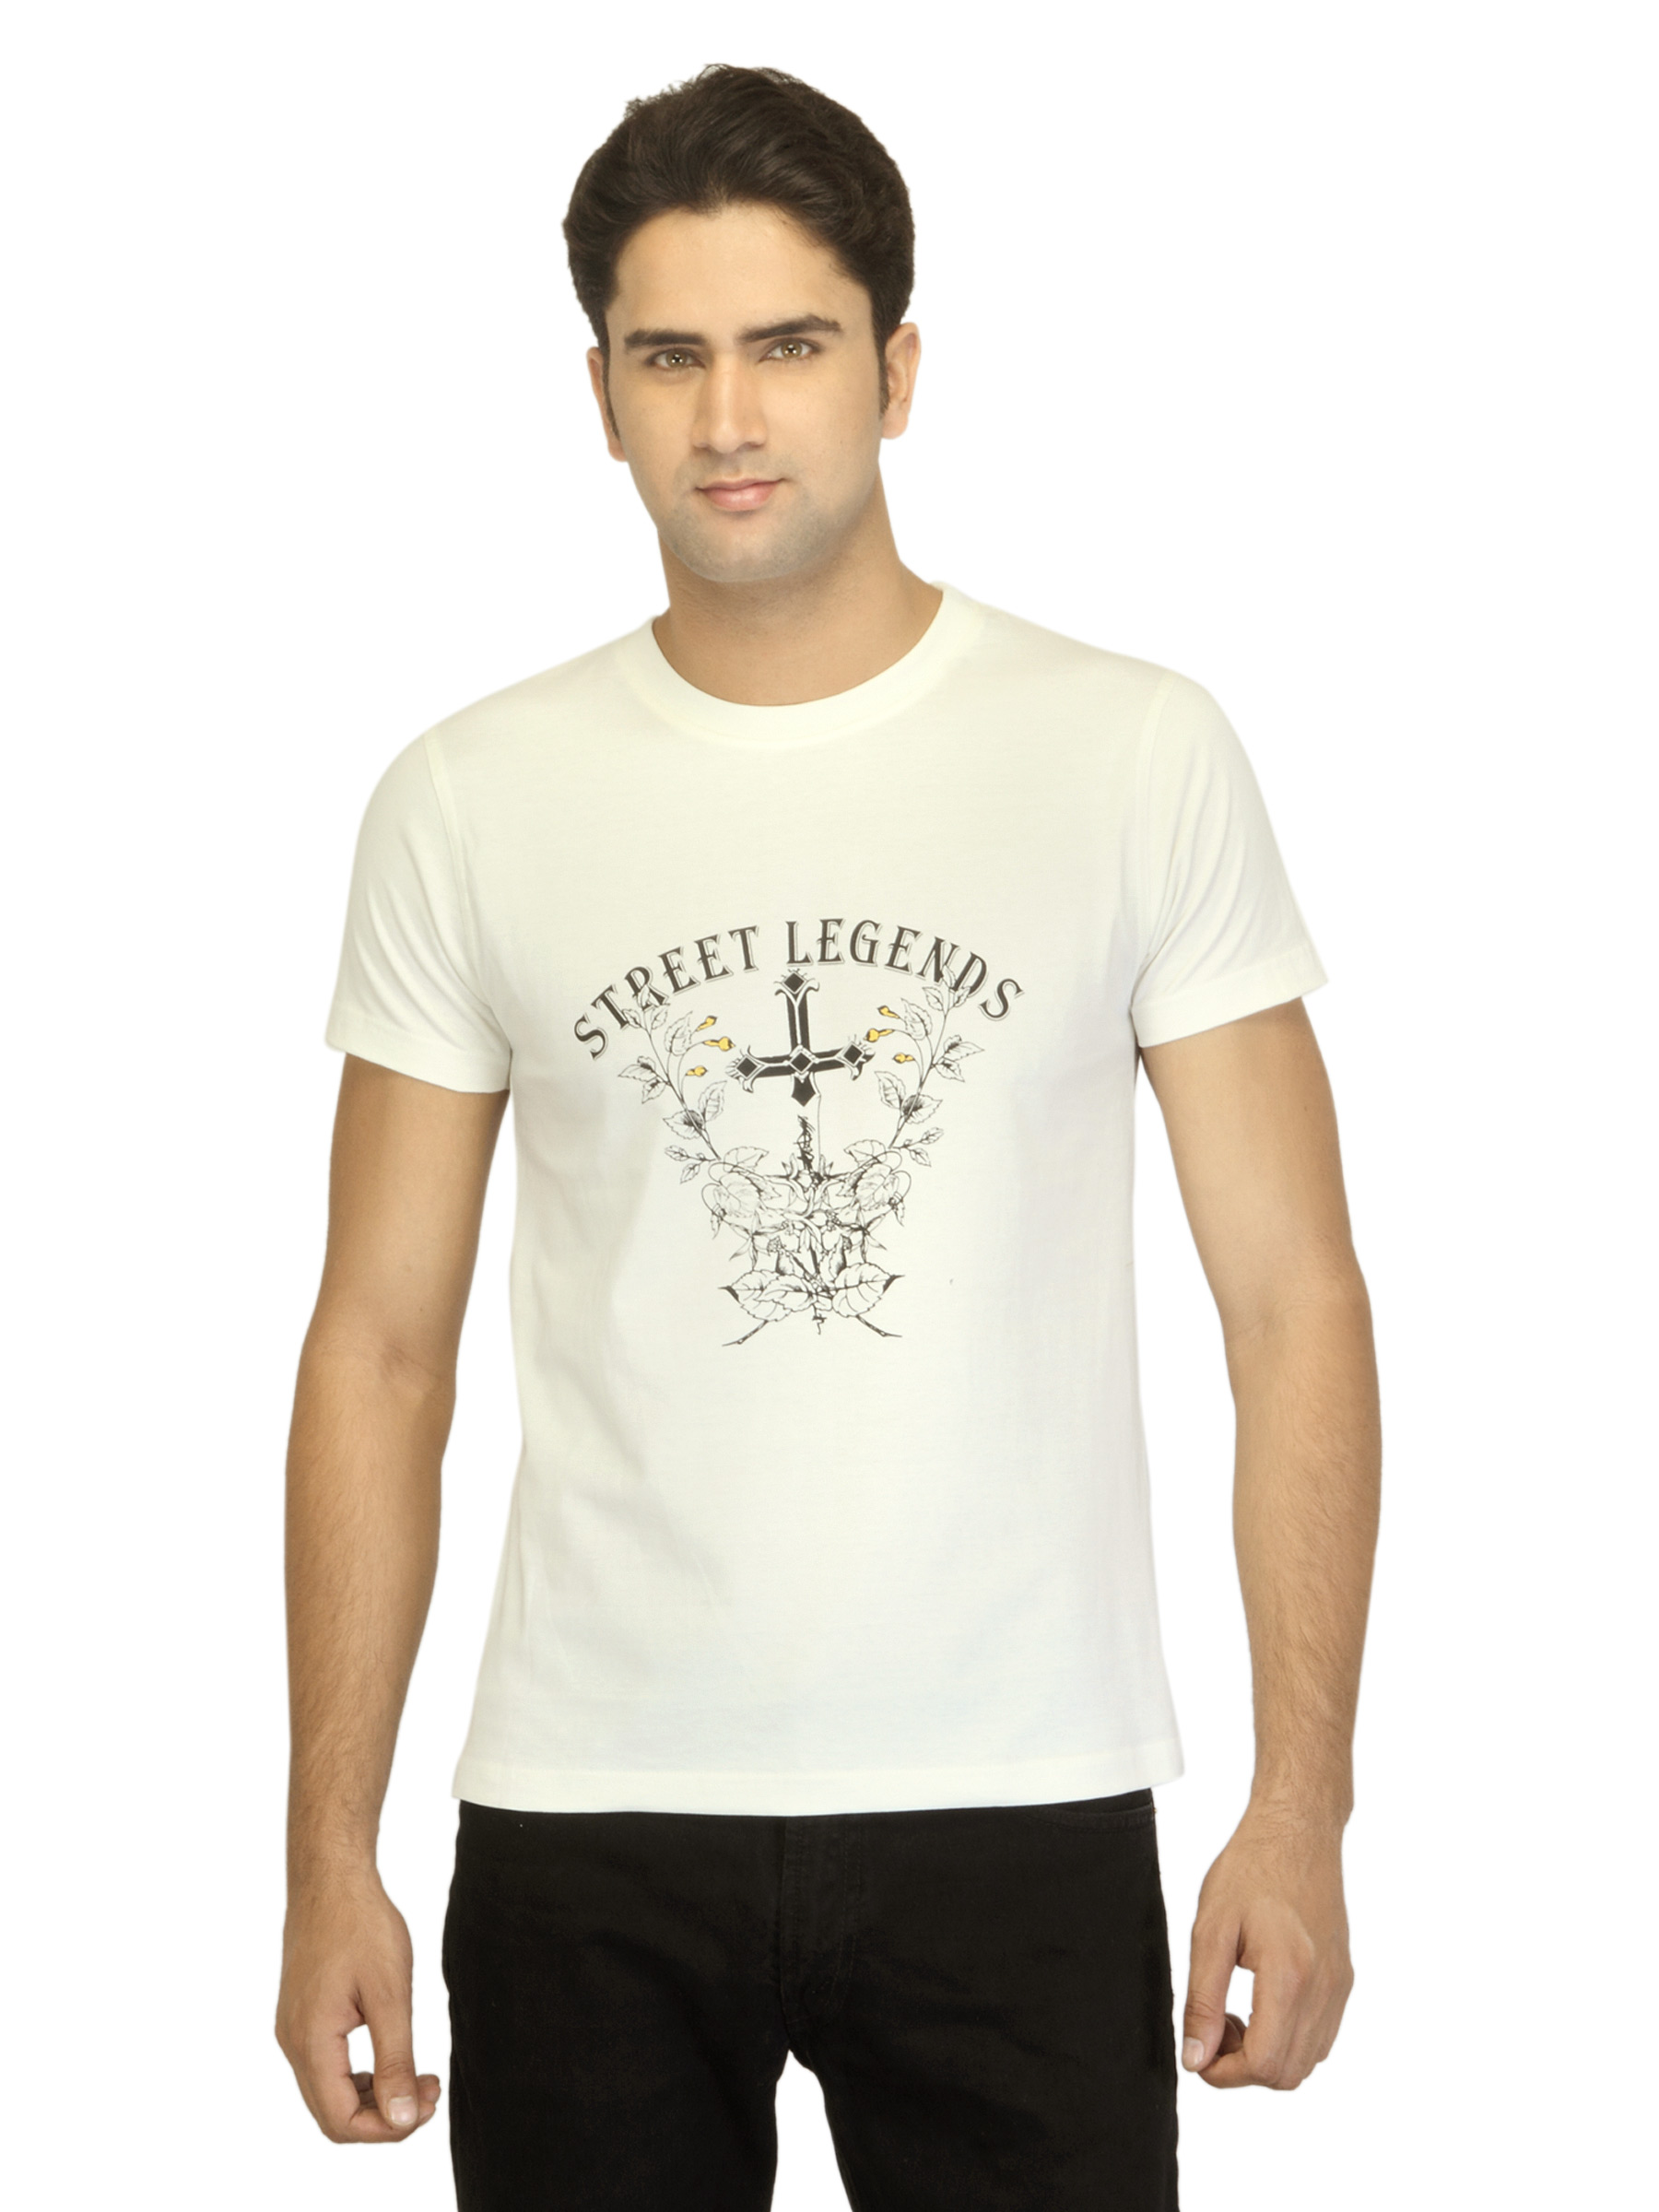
Myntra Men Street Legend Off White T-shirt
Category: Apparel / Topwear / Tshirts
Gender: Men
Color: Off White
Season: Summer 2012
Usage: Casual